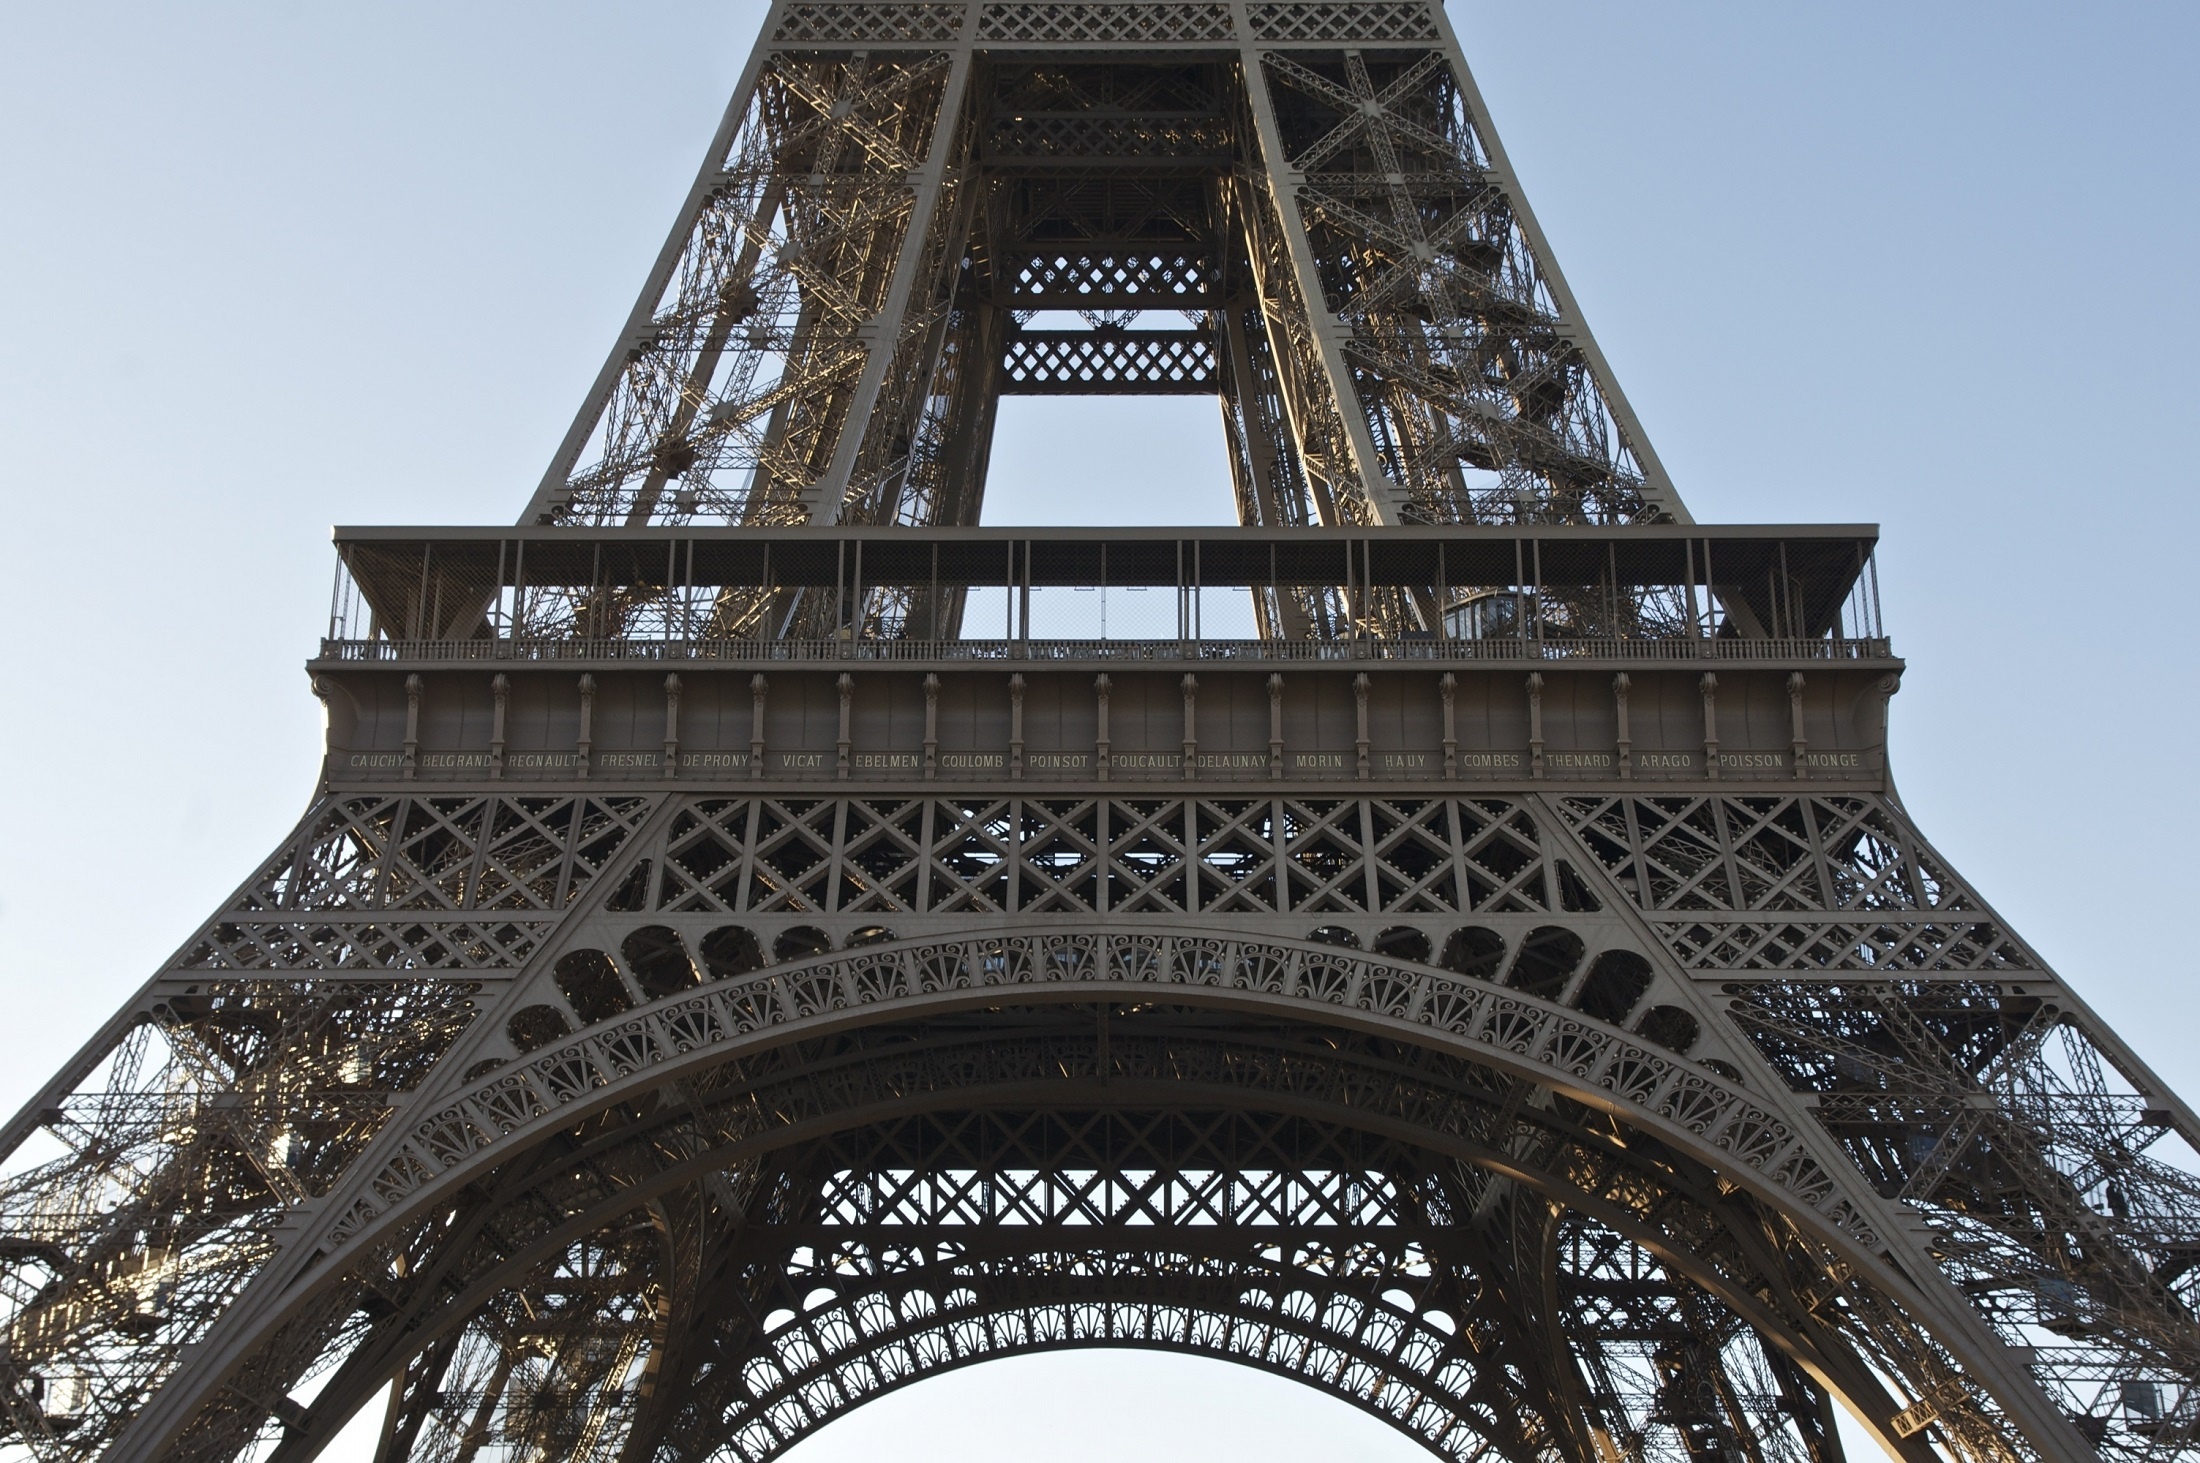
architecture, structure, city, eiffel tower, paris, monument, cityscape, tourist, france, europe, arch, tower, symbol, park, metal, romance, landmark, facade, attraction, symmetry, tall, iron, famous